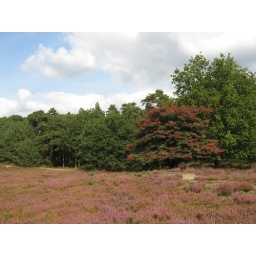
A red tree in the pink heath